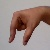
The image shows a hand gesture representing the letter 'Q' in Indian Sign Language.